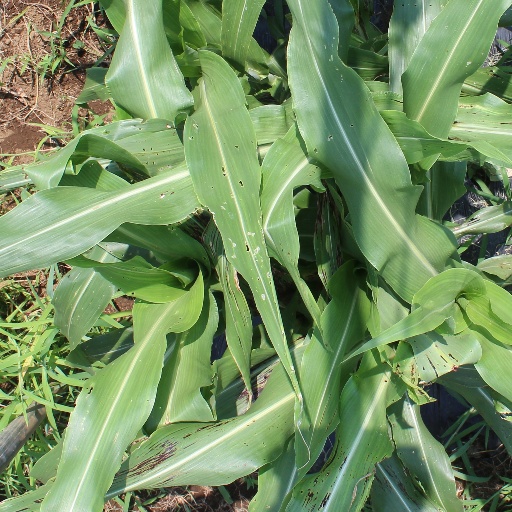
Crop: sorghum